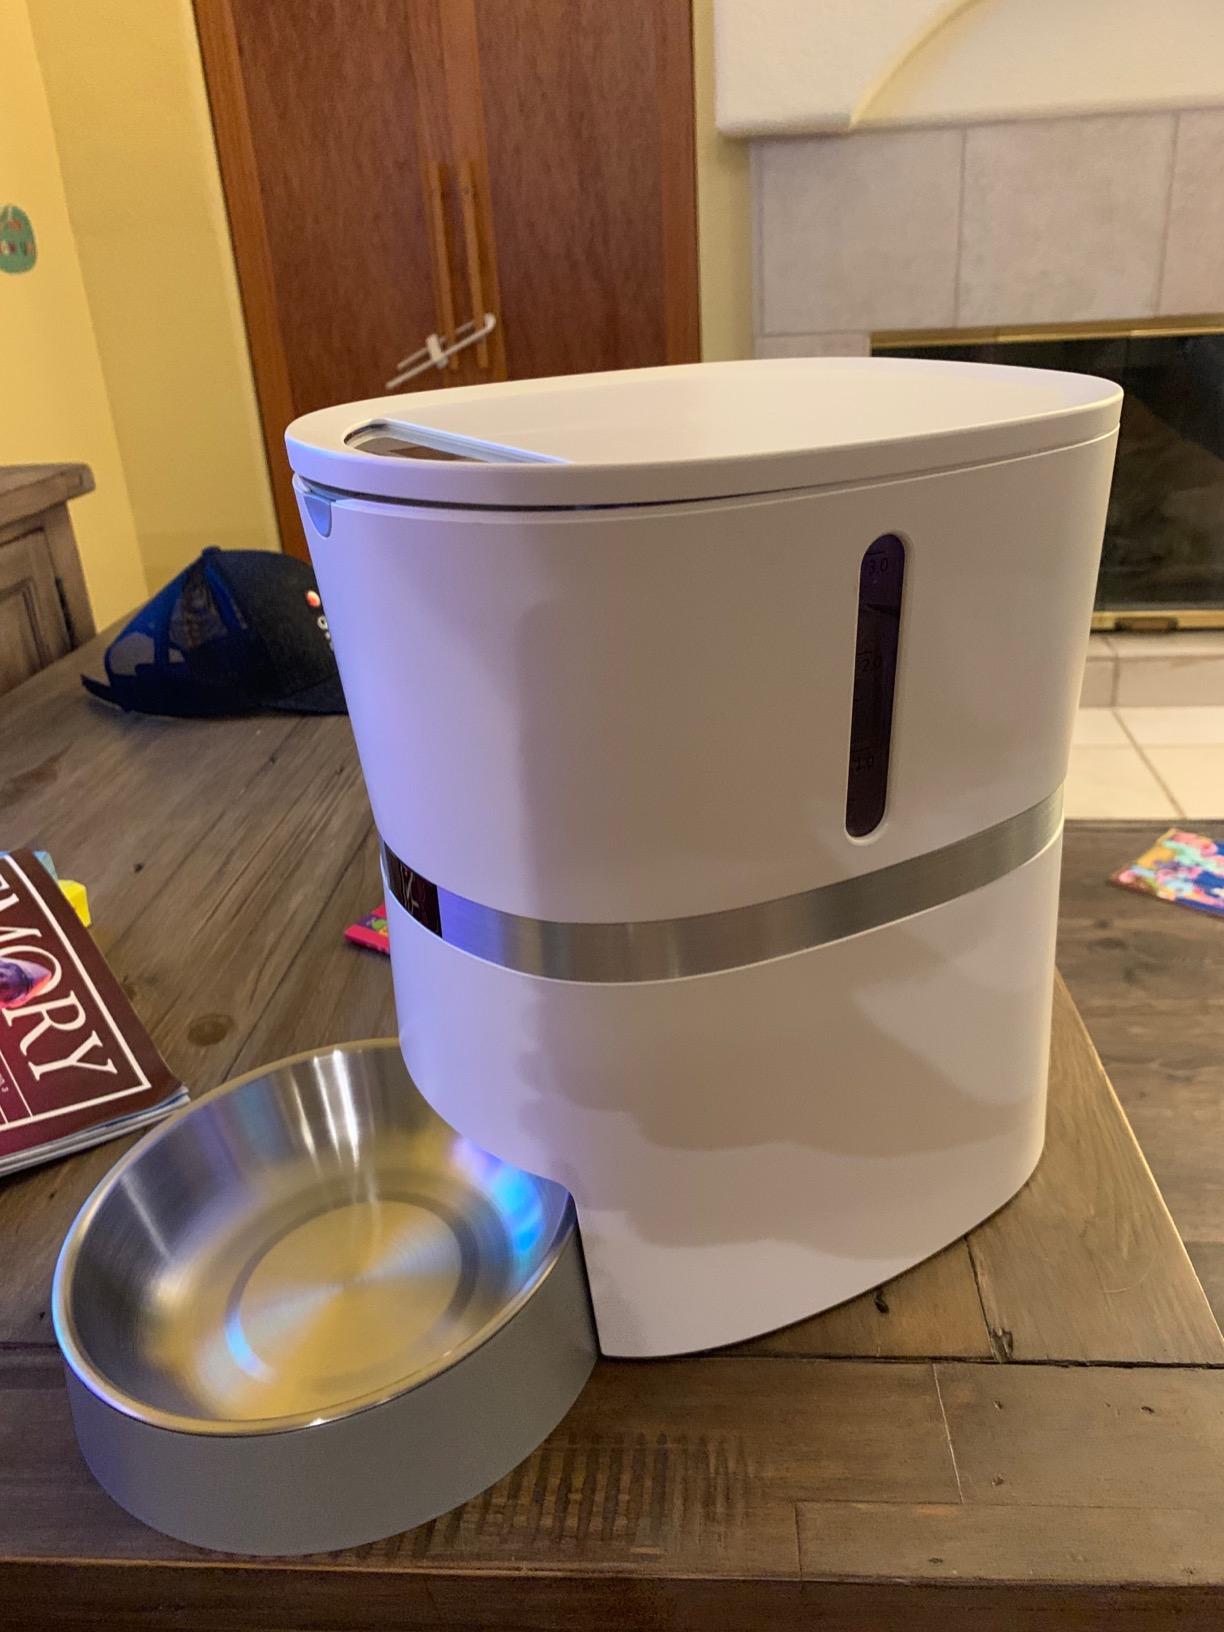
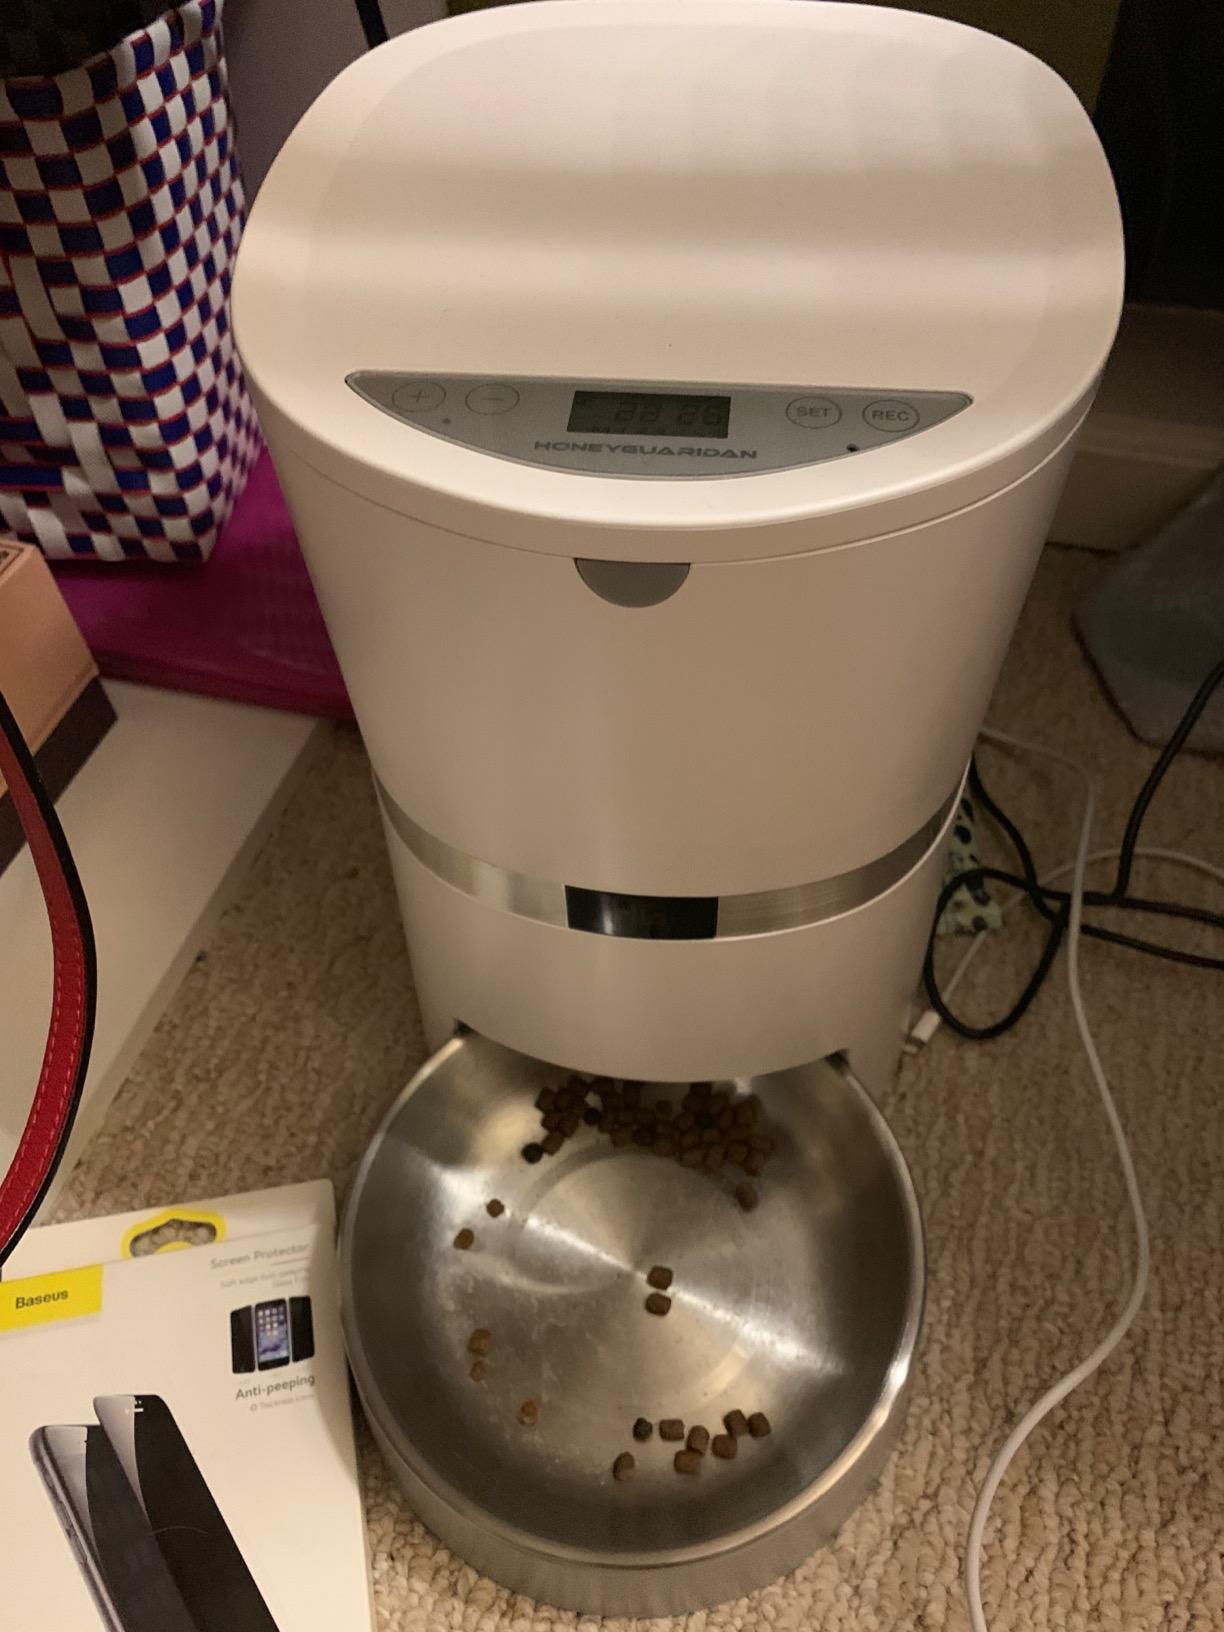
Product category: items_feeder
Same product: yes